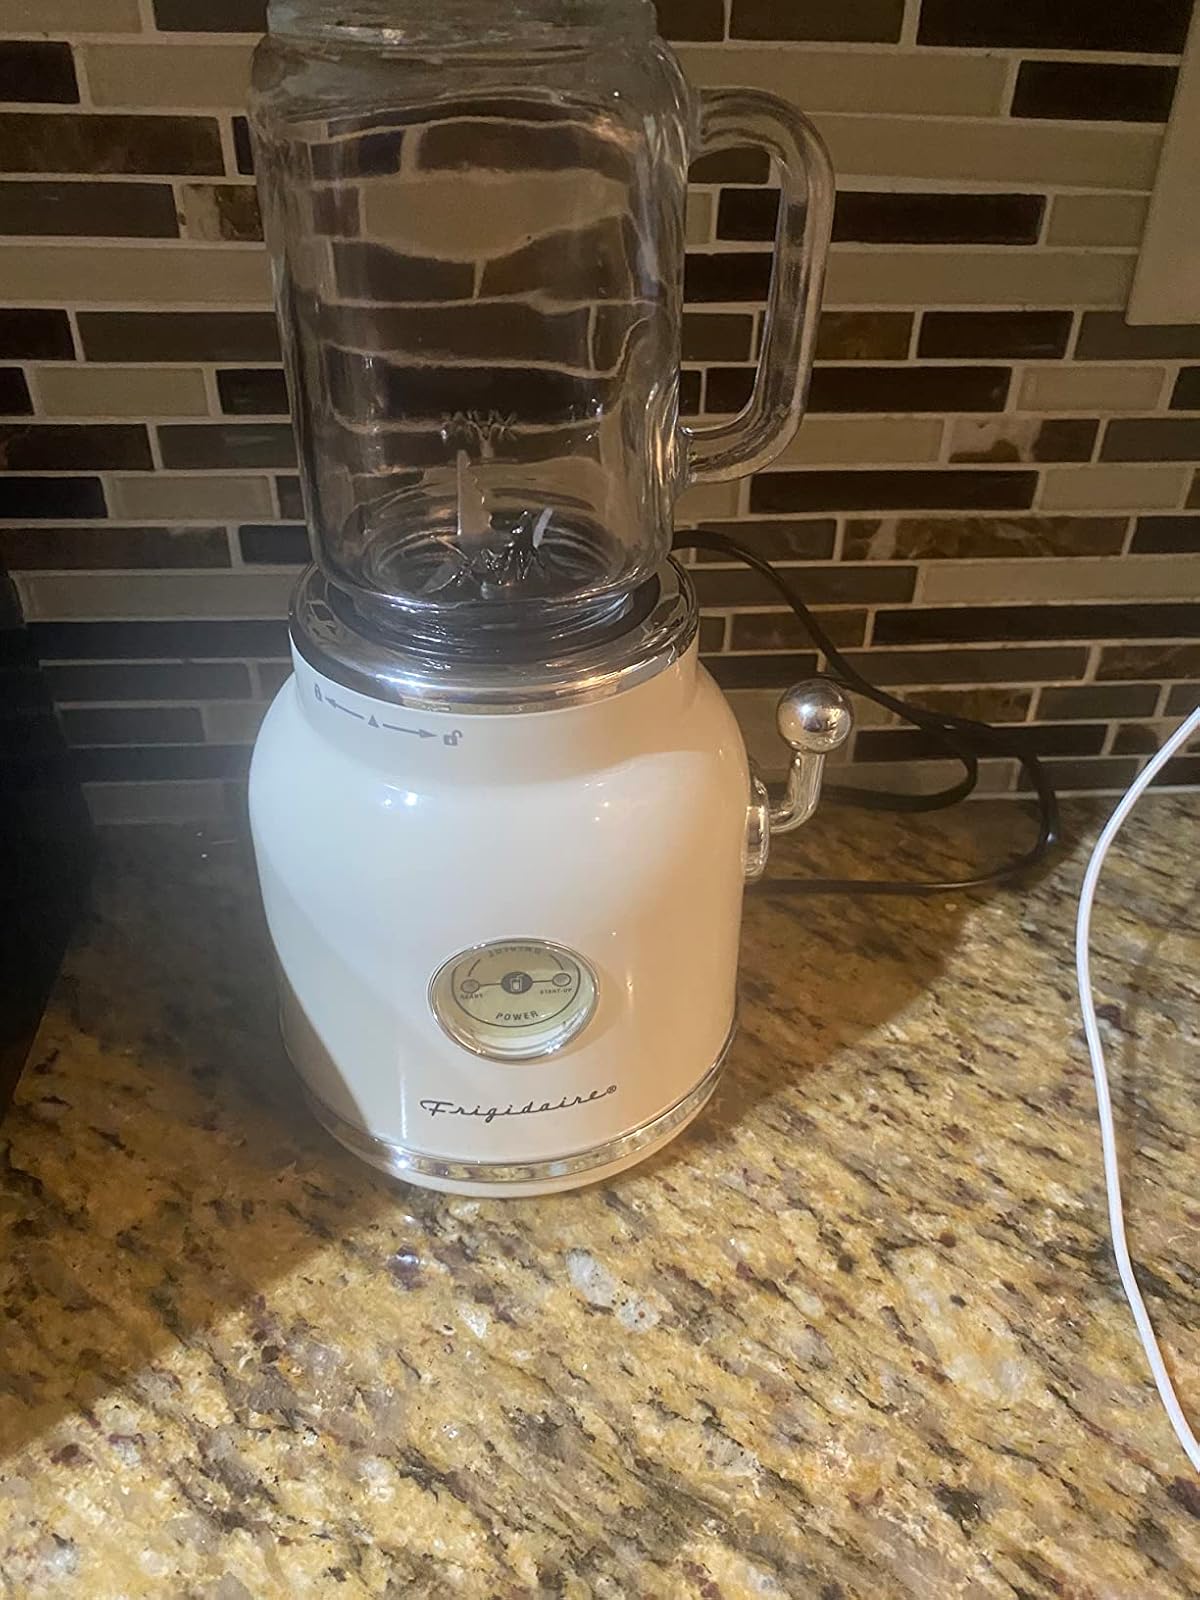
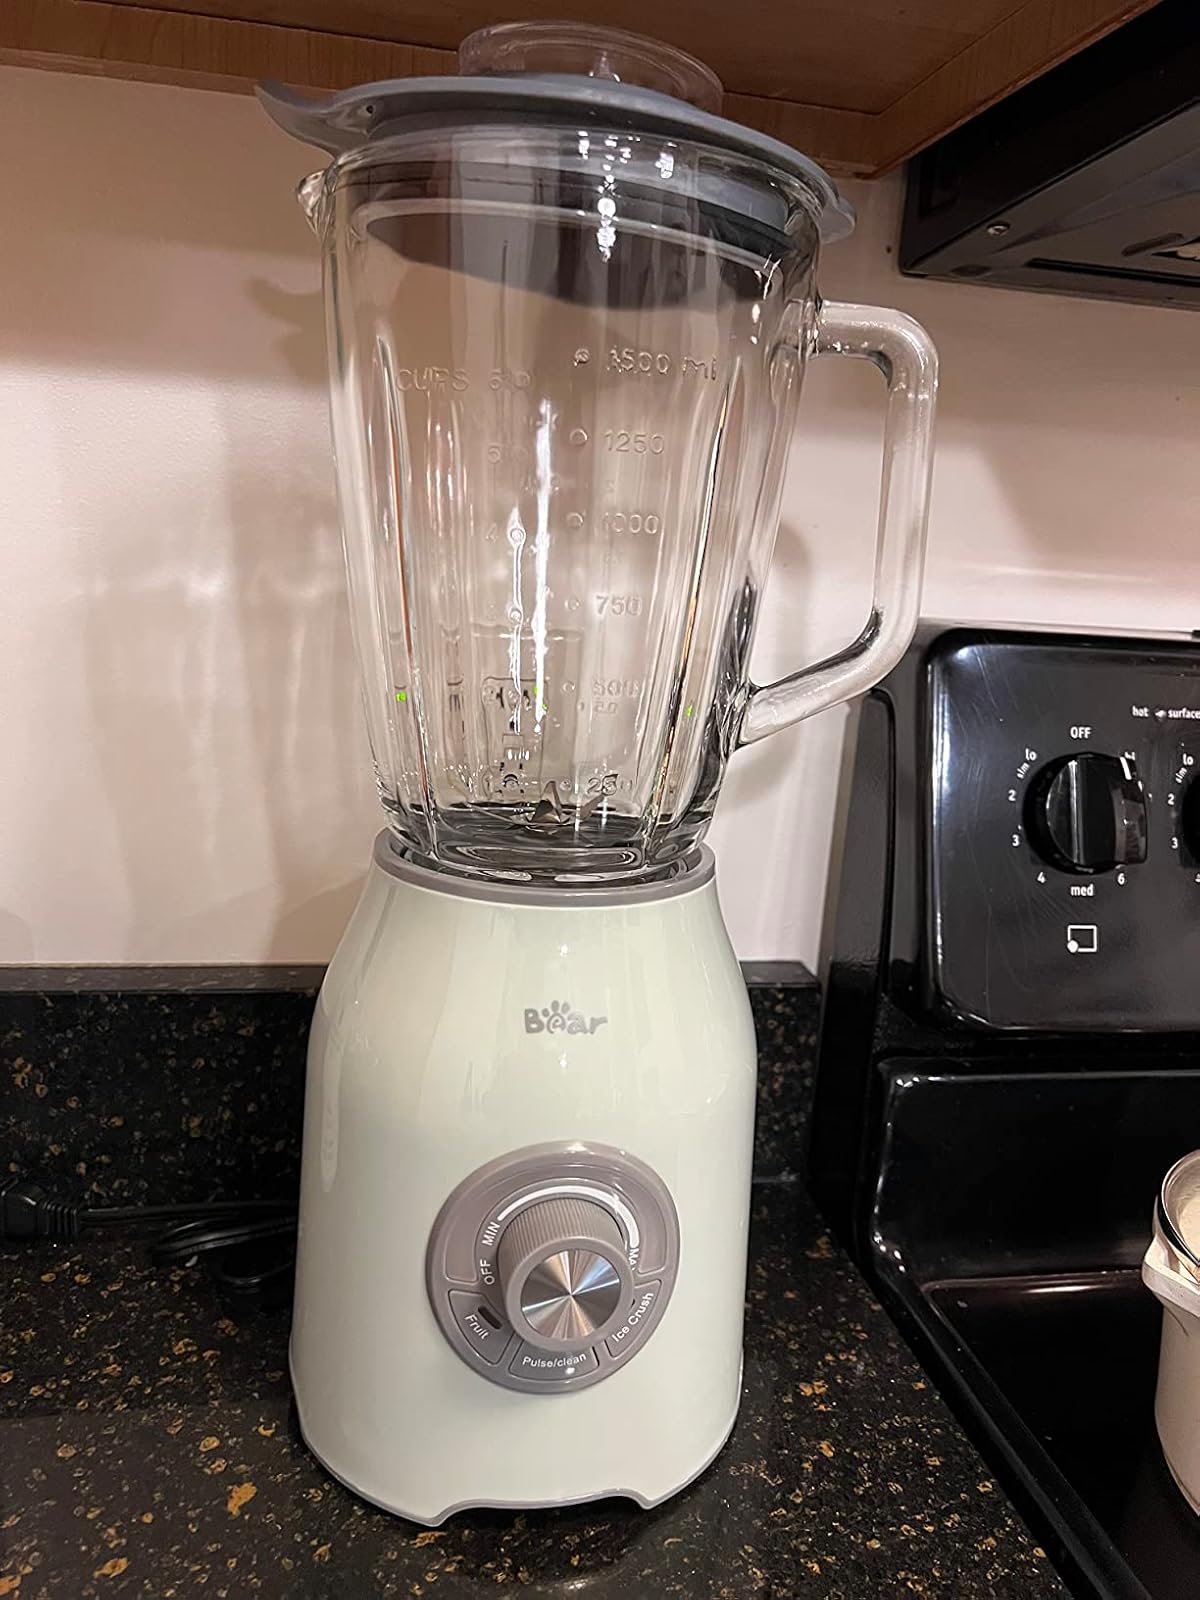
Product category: items_blender
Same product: no